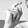
ASL letter: X